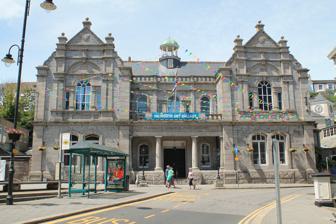
Building: Falmouth Art Gallery
Country: United Kingdom
Year built: 1978
Publicly funded art museum in Falmouth, Cornwall Falmouth Art Gallery The Municipal Buildings in Falmouth (the gallery is on the upper floor) Established 10 October 1978 ; 46 years ago ( 10 October 1978 ) Location The Moor, Municipal Buildings , Falmouth, Cornwall Type Publicly funded art museum Nearest parking Town Quarry car park Website www .falmouthartgallery .com /Gallery /Home Falmouth Art Gallery is a publicly funded art gallery in Cornwall, with one of the leading art collections in Cornwall and southwest England, which features work by old masters , major Victorian artists, British and French Impressionists , leading surrealists and maritime artists , children's book illustrators , automata , contemporary painters and printmakers . It is located on The Moor, on the upper floor of the Municipal Buildings above the Library in Falmouth, Cornwall . History Falmouth Art Gallery in its present form opened on the upper floor of the Municipal Buildings on 12 October 1978 and was renovated with grant aid from the Heritage Lottery Fund and other funding bodies, before being re-opened by Sir Tim Rice on 31 May 1996. Falmouth Art Gallery is a service funded by Falmouth Town Council and is a nationally accredited museum and complies with standards laid down for the Registration of Museums in the United Kingdom. The core of the town's art collection dates from 1923, with gifts made by Alfred de Pass (1861–1952), a South African businessman and art benefactor. This has encouraged other major donations, most notably from Richard Harris, Robert Priseman , Grace Gardner, and Sue and Ron Astles. The gallery has also benefited from purchases made through grant funding from organisations such as The Art Fund , the Heritage Lottery Fund, MLA / V&A Purchase Grant Fund, and the Nerys Johnson Contemporary Art Fund. The collection Painting by Henry Scott Tuke depicting a French Barque in Falmouth Bay Painting by Anne Killigrew depicting Venus Attired by the Three Graces Most of its art collection came from donations made by Alfred de Pass , a businessman and philanthropist who spent an important amount of his personal fortune on buying works of art, which were generously donated to museums and galleries throughout England and South Africa The town's art collection, administered by the gallery's director Brian Stewart until his untimely death in 2010, features works by major British artists including Sir Frank Brangwyn , Sir Edward Coley Burne-Jones , Charles Napier Hemy , Dame Laura Knight , Sir Alfred Munnings , Harry Ousey , William Strang , Henry Scott Tuke , John William Waterhouse , George Frederick Watts and Cornish painter John Opie . Following a 2009 Art Fund bequest, Falmouth acquired a major collection including etchings by Pierre-Auguste Renoir and Edvard Munch , and several works by Prunella Clough , one of the most significant British painters and printmakers of the post-war period. This was followed in 2013 by a major gift of 20 works of art to the gallery from the British artist Robert Priseman (b. 1965). Known as The Robert Priseman Gift works of art by leading British artists of the 21st century such as Mary Webb , Sir Peter Blake , Nicholas Middleton , Marguerite Horner , Alex Hanna , Simon Burton , Simon Carter and Julian Brown were donated to the Gallery. Falmouth also holds one of the most important master print collections outside London, including woodcuts, engravings, lithographs and screen prints by Albrecht Dürer , Rembrandt , Claude Lorrain , Adriaen van Ostade , Giovanni Battista Piranesi , Henri Matisse , Pablo Picasso , Francis Bacon , Merlyn Evans, Andy Warhol , Patrick Caulfield and Sir Peter Blake . In addition, Falmouth houses small but important collections of 20th-century and contemporary photography and Surrealism . It has the largest collection of Lee Miller photographs outside the 'Lee Miller Archive', as well as remarkable photographs by Eve Arnold , Fay Godwin and Linda McCartney . The Surrealist collection includes photographs by Roland Penrose and works by Henry Moore , Man Ray , Eileen Agar and the Cornish surrealist Jonathon Coudrille . Exhibitions 'Thanks for the Apples' installation view Falmouth Art Gallery has an exhibition and event programme that display works from their permanent collection alongside major museum loans, work from local artists, community groups, school children and students. Their art collection is large and eclectic for a small museum. The works are rotated regularly in the entrance and main galleries and they work to variety of themes. The staircase gallery is used for community displays. Groups such as Falcare, Age Concern, local schools and Falmouth University visit on a regular basis and create art in response to works on display. In November 2021 to January 2022, the gallery hosted a collaborative group exhibition titled 'Thanks for the Apples', which featured nationally and internationally recognised contemporary artists including Nicholas Deshayes and Caragh Thuring. The show was devised and produced by Naomi Frears and Ben Sanderson, who invited artists on a trip to Cornwall to visit the county's museums and explore their collections and archives. From the thousands of artefacts they saw during the week, both on display as well as behind the scenes, the artists each chose objects they were drawn to and produced work in response.  From a hairball found inside a bull to a row of whimsy bottles and a tiny calendar, these artists focused their attention on objects and artworks that, while not hidden, can be overlooked, asking questions about the nature of these artefacts and what they might mean to people now. The modern collection includes specially commissioned works for seasonal exhibitions such as the Darwin200 exhibitions in 2009, celebrating the arrival in Falmouth of Charles Darwin at the end of his HMS Beagle voyage in 1836. A plaque was erected as part of these celebrations in Falmouth marking the point where Darwin came ashore near the gallery and left by mail coach for Shrewsbury. Exhibitions and the permanent collection includes contemporary Cornish artists such as John Dyer the official Darwin200 artist for the Southwest. In 2016, Cornwall-based artist Andrew Lanyon created an exhibition 'The Musings of Creatures - imagined in a barren land' which featured many artist and brought a range of new work into the Falmouth Art Gallery Collection including those by Andrew Litten , Carlos Zapda and David Kemp. Notable previous exhibitions include the " Surrealists on Holiday" in Cornwall and Matisse ; a list of previous exhibitions can be found on the website. Exhibitions are mounted in partnership with many organisations including Newlyn School paintings from Penlee House Museum and Gallery, Royal Cornwall Museum Truro, Falmouth University and Newquay Zoo . Table of Recent Exhibitions Main exhibitions: Exhibition title Dates Information Highlights ‘Hevva Hevva: Fishing in Cornwall’ 25 June – 10 Sept 2022 An exhibition which explored the  importance and impact of the fishing industry in Cornwall, through history up  to present day. Cornwall Climate  Care’s documentary film ‘Plenty More Fish?’ (Cornwallclimate.org) ‘Polperro: Cornwall’s Forgotten Art  Centre’ 2 April - 18 June 2022 An exhibition of Polperro artists  which provided an overview of how Polperro developed not only as an art  centre but also as a fishing port. Curated by Cornish Art Historian  David Tovey. Mouat Loudan’s  critically acclaimed 1888 Royal Academy exhibit, Fish Sale, Polperro, which  has been unexhibitable for decades but which Falmouth Art Gallery arranged to  be restored for the show. A photo of the old damage was displayed next to the  freshly restored piece so visitors could see the changes. 'The Art of Animation From Scribble  to Screen: Behind the Scenes of Animation Production' 29 January - 26 March 2022 This exhibition presented the inner  workings of the production process involved with making animated films. A partnership exhibition with Falmouth University Work from the  companies behind such films as The Gruffalo , The Tiger Who Came to Tea , Mr. Bean , The Snail and the Whale and Shaun the Sheep . Entrance Gallery exhibitions: Exhibition title Dates Information Highlights The Surrealists in Cornwall 85th Anniversary 19 July - 24 September 2022 This exhibition celebrated the 85th  anniversary of a holiday to Cornwall taken by a group of Surrealists. Photographs by Lee Miller and Roland Penrose. Roll the Dice 23 May - 16 July 2022 Artwork made by Falmouth Art  Gallery’s youth climate activist art group displayed alongside works from the  gallery collection which they used as inspiration in some of their workshops. Blake +7 2 April - 21 May 2022 Pop Art from the Falmouth Art Gallery  collection. Works by Sir Peter Blake RA , Tony Foster , Roy Lichtenstein , Andy Warhol . 'Rodney Peppe: The Storyteller' Jan - Mar 2022 A showcase of objects, paintings,  illustrations and animation from the well-known children's  artist and author Rodney Peppe . Episodes of the  stop-motion animated series Huxley Pig, displayed next to the original models  used in the show. Education The gallery runs year-round regular free workshops for a wide range of visitors including families, babies and toddlers, schools and community groups. They particularly welcome visits from special needs groups and adults with severe learning difficulties. Awards and recognition Falmouth Art Gallery has been nominated for or won 19 major awards including The Guardian newspaper Kids in Museums Award 2006 (Winner), the Sandford Award for Heritage Education, and the Gulbenkian Prize , Britain's most prestigious arts award. References